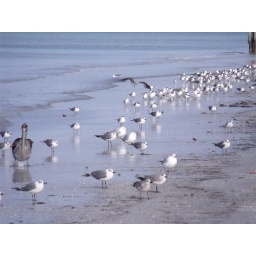
seagull flying over seagul covered beach